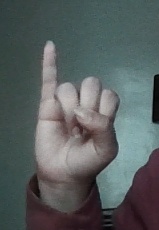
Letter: meem